Mohammad Shafiq Hamdam

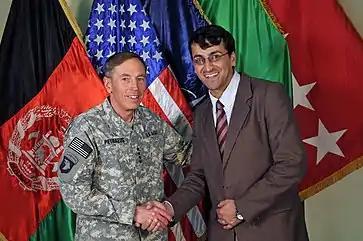

Hamdam currently serves as Senior Engagement Manager at AWS and, before that, as a Senior Consultant at Deloitte, offering guidance and support to several Fortune 100 companies in the realms of cybersecurity and information technology. Before these roles, he held the position of Senior Program Manager at the International Monetary Fund in Washington, D.C. In Afghanistan, Hamdam served as Deputy Senior Adviser to the President of the Islamic Republic of Afghanistan at the Senior Advisory Office of the President on UN Affairs (SAOP UN-Affairs).